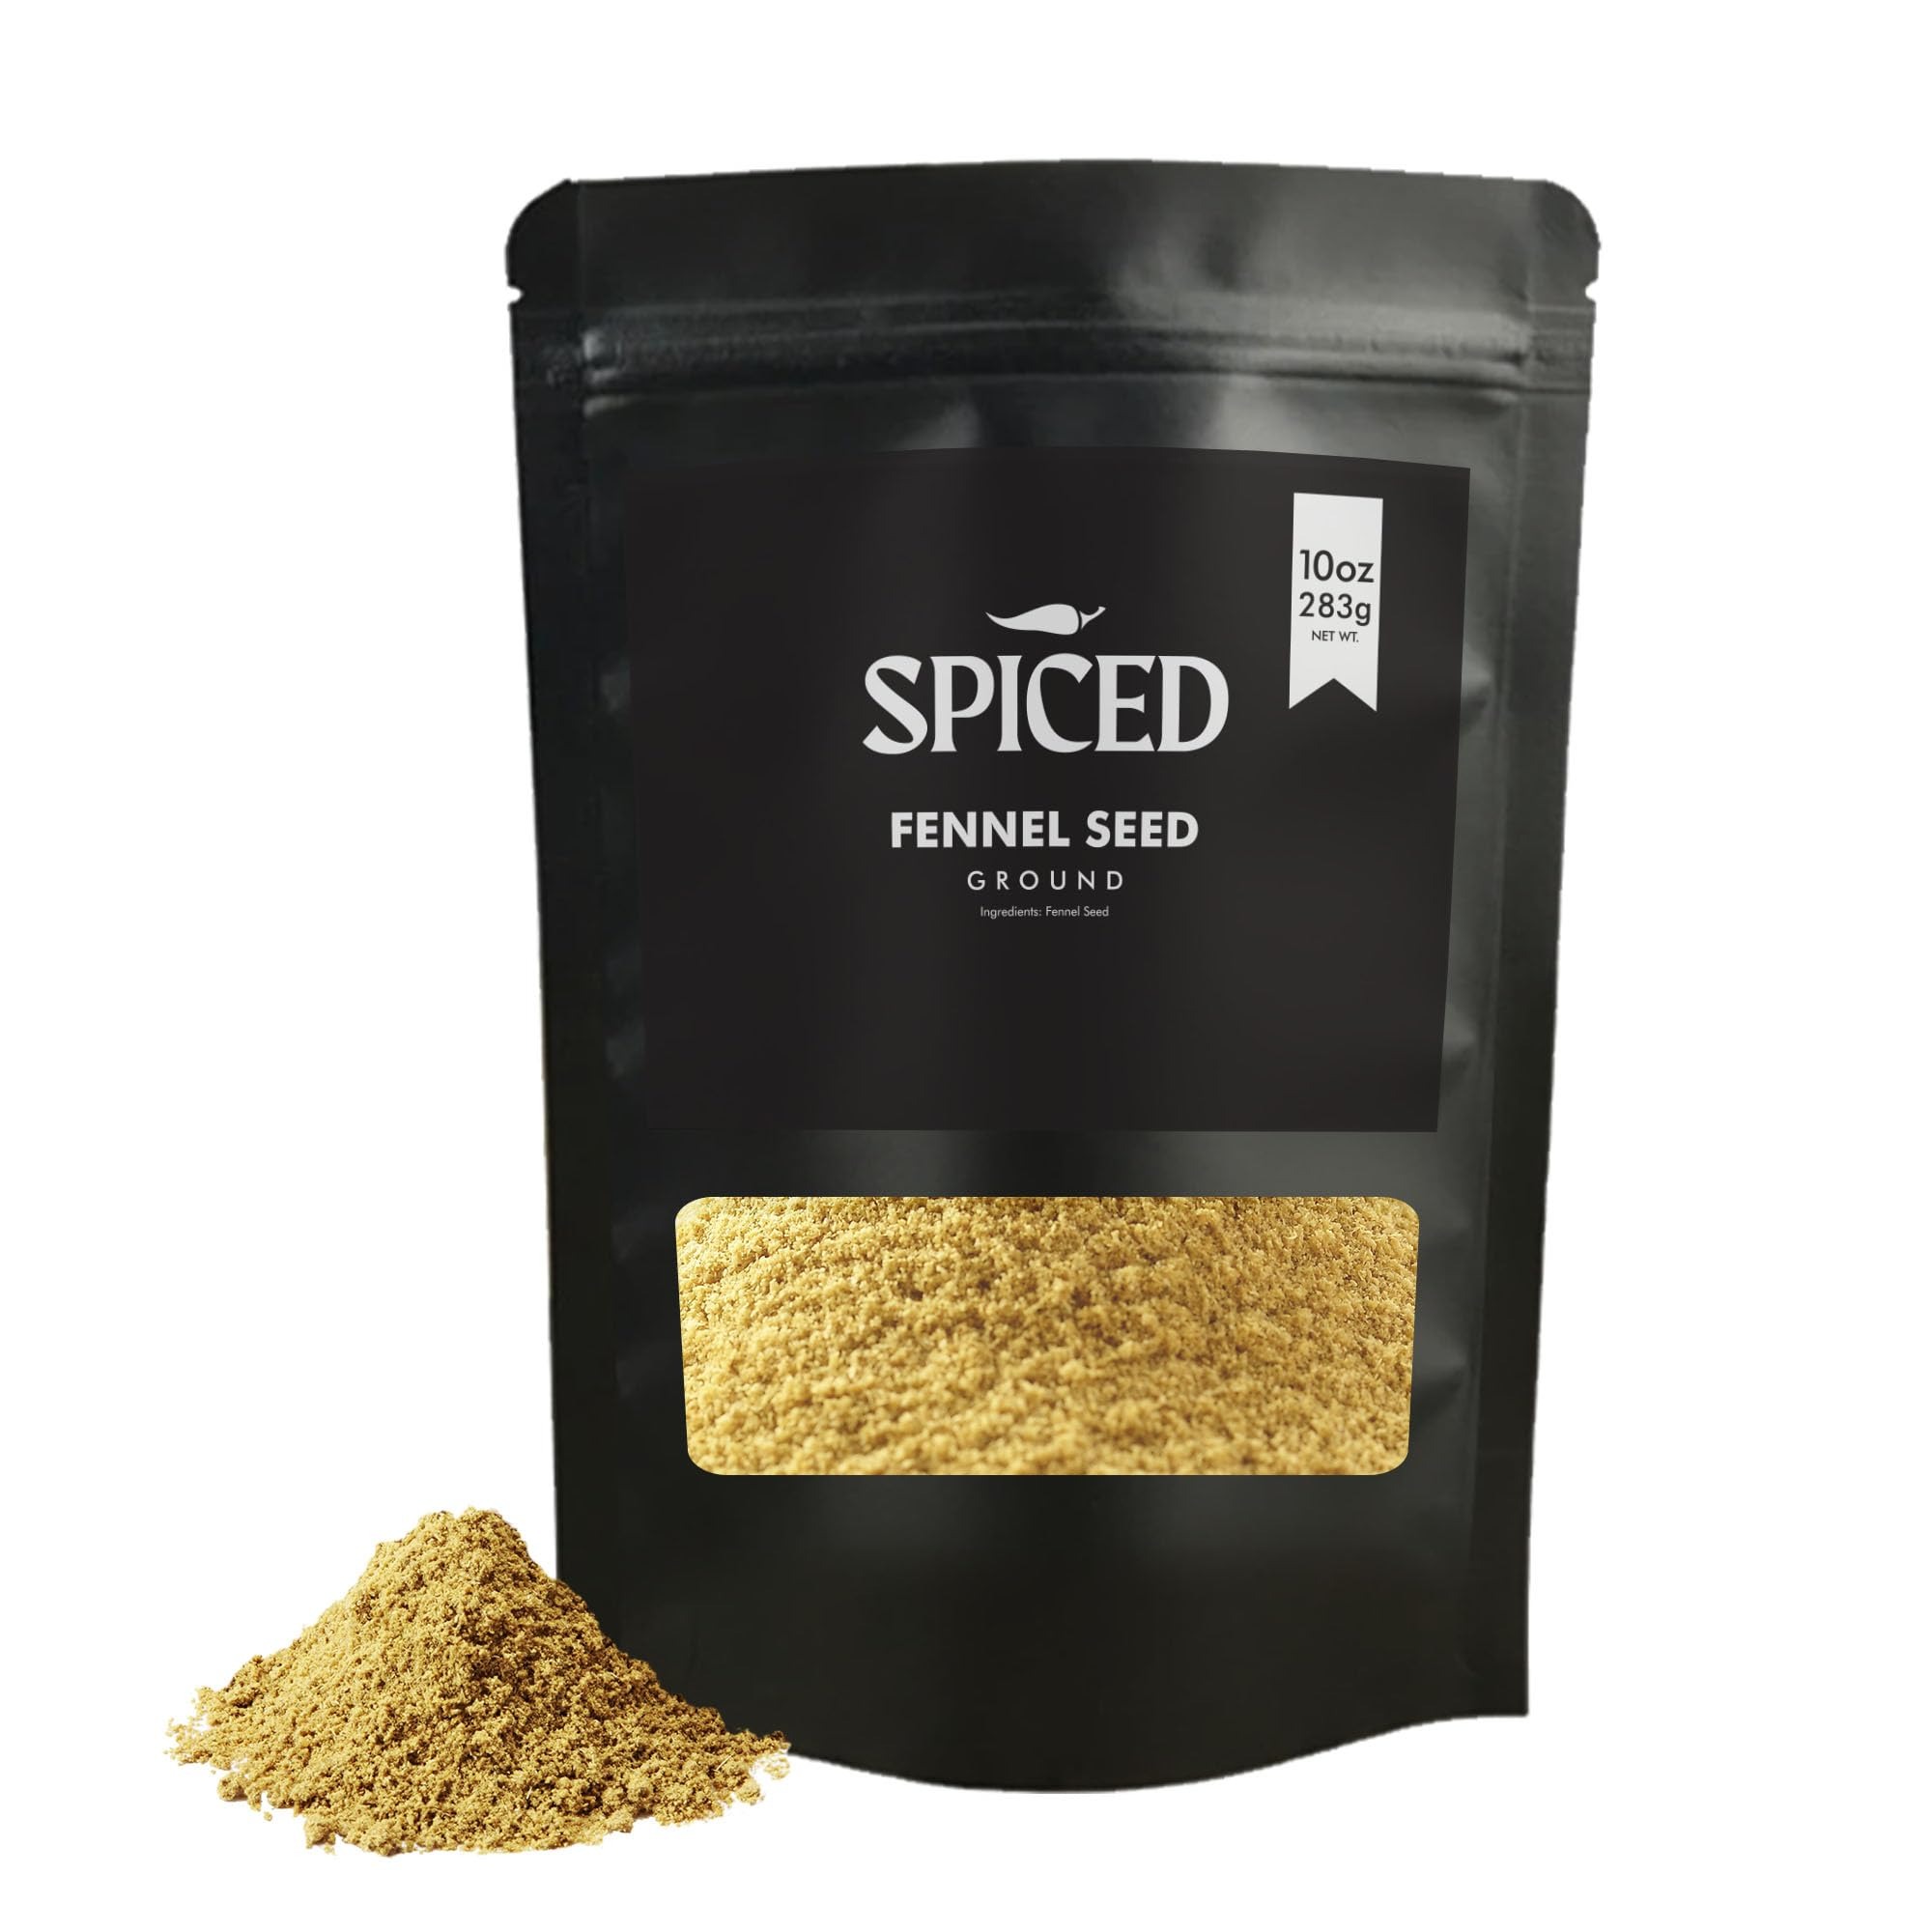
Item Name: SPICED Ground Fennel Seed Powder, 10oz of Ground Fennel Seeds in Resealable Bag, Great for Tea, Pastries, Rubs, Roasting, Seasoning and Home Cooking
Bullet Point 1: Seeds That Are Harvested from the Fennel Plant, Carefully Dried Out and Then Grounded to Powder. The Result is an Aromatic Flavor Enhancing Powder for Use When Cooking, Garnishing, Pickling or Plating.
Bullet Point 2: How Does It Taste? More Subtle Than Sweet with a Noticeable Layer of Licorice.
Bullet Point 3: How Can I Use It? Ground Fennel Seeds Are Typically Used In Marinades, Slow-Cooked Dishes, Seafood, And Soups.
Bullet Point 4: Fennel Seeds are Delicious, Ground Fennel Adds That Flavor to Recipes Where Whole Seeds Cannot Be Used.
Bullet Point 5: Includes 10 Oz of Pure 100% Ground Fennel Seed for Cooking, Flavoring, Garnishing or Food Dressing. Non-GMO, No Preservatives and Very Tasty.
Product Description: A 6 Oz Bag of Ground Fennel Seed
Value: 10.0
Unit: Ounce

Price: 9.99